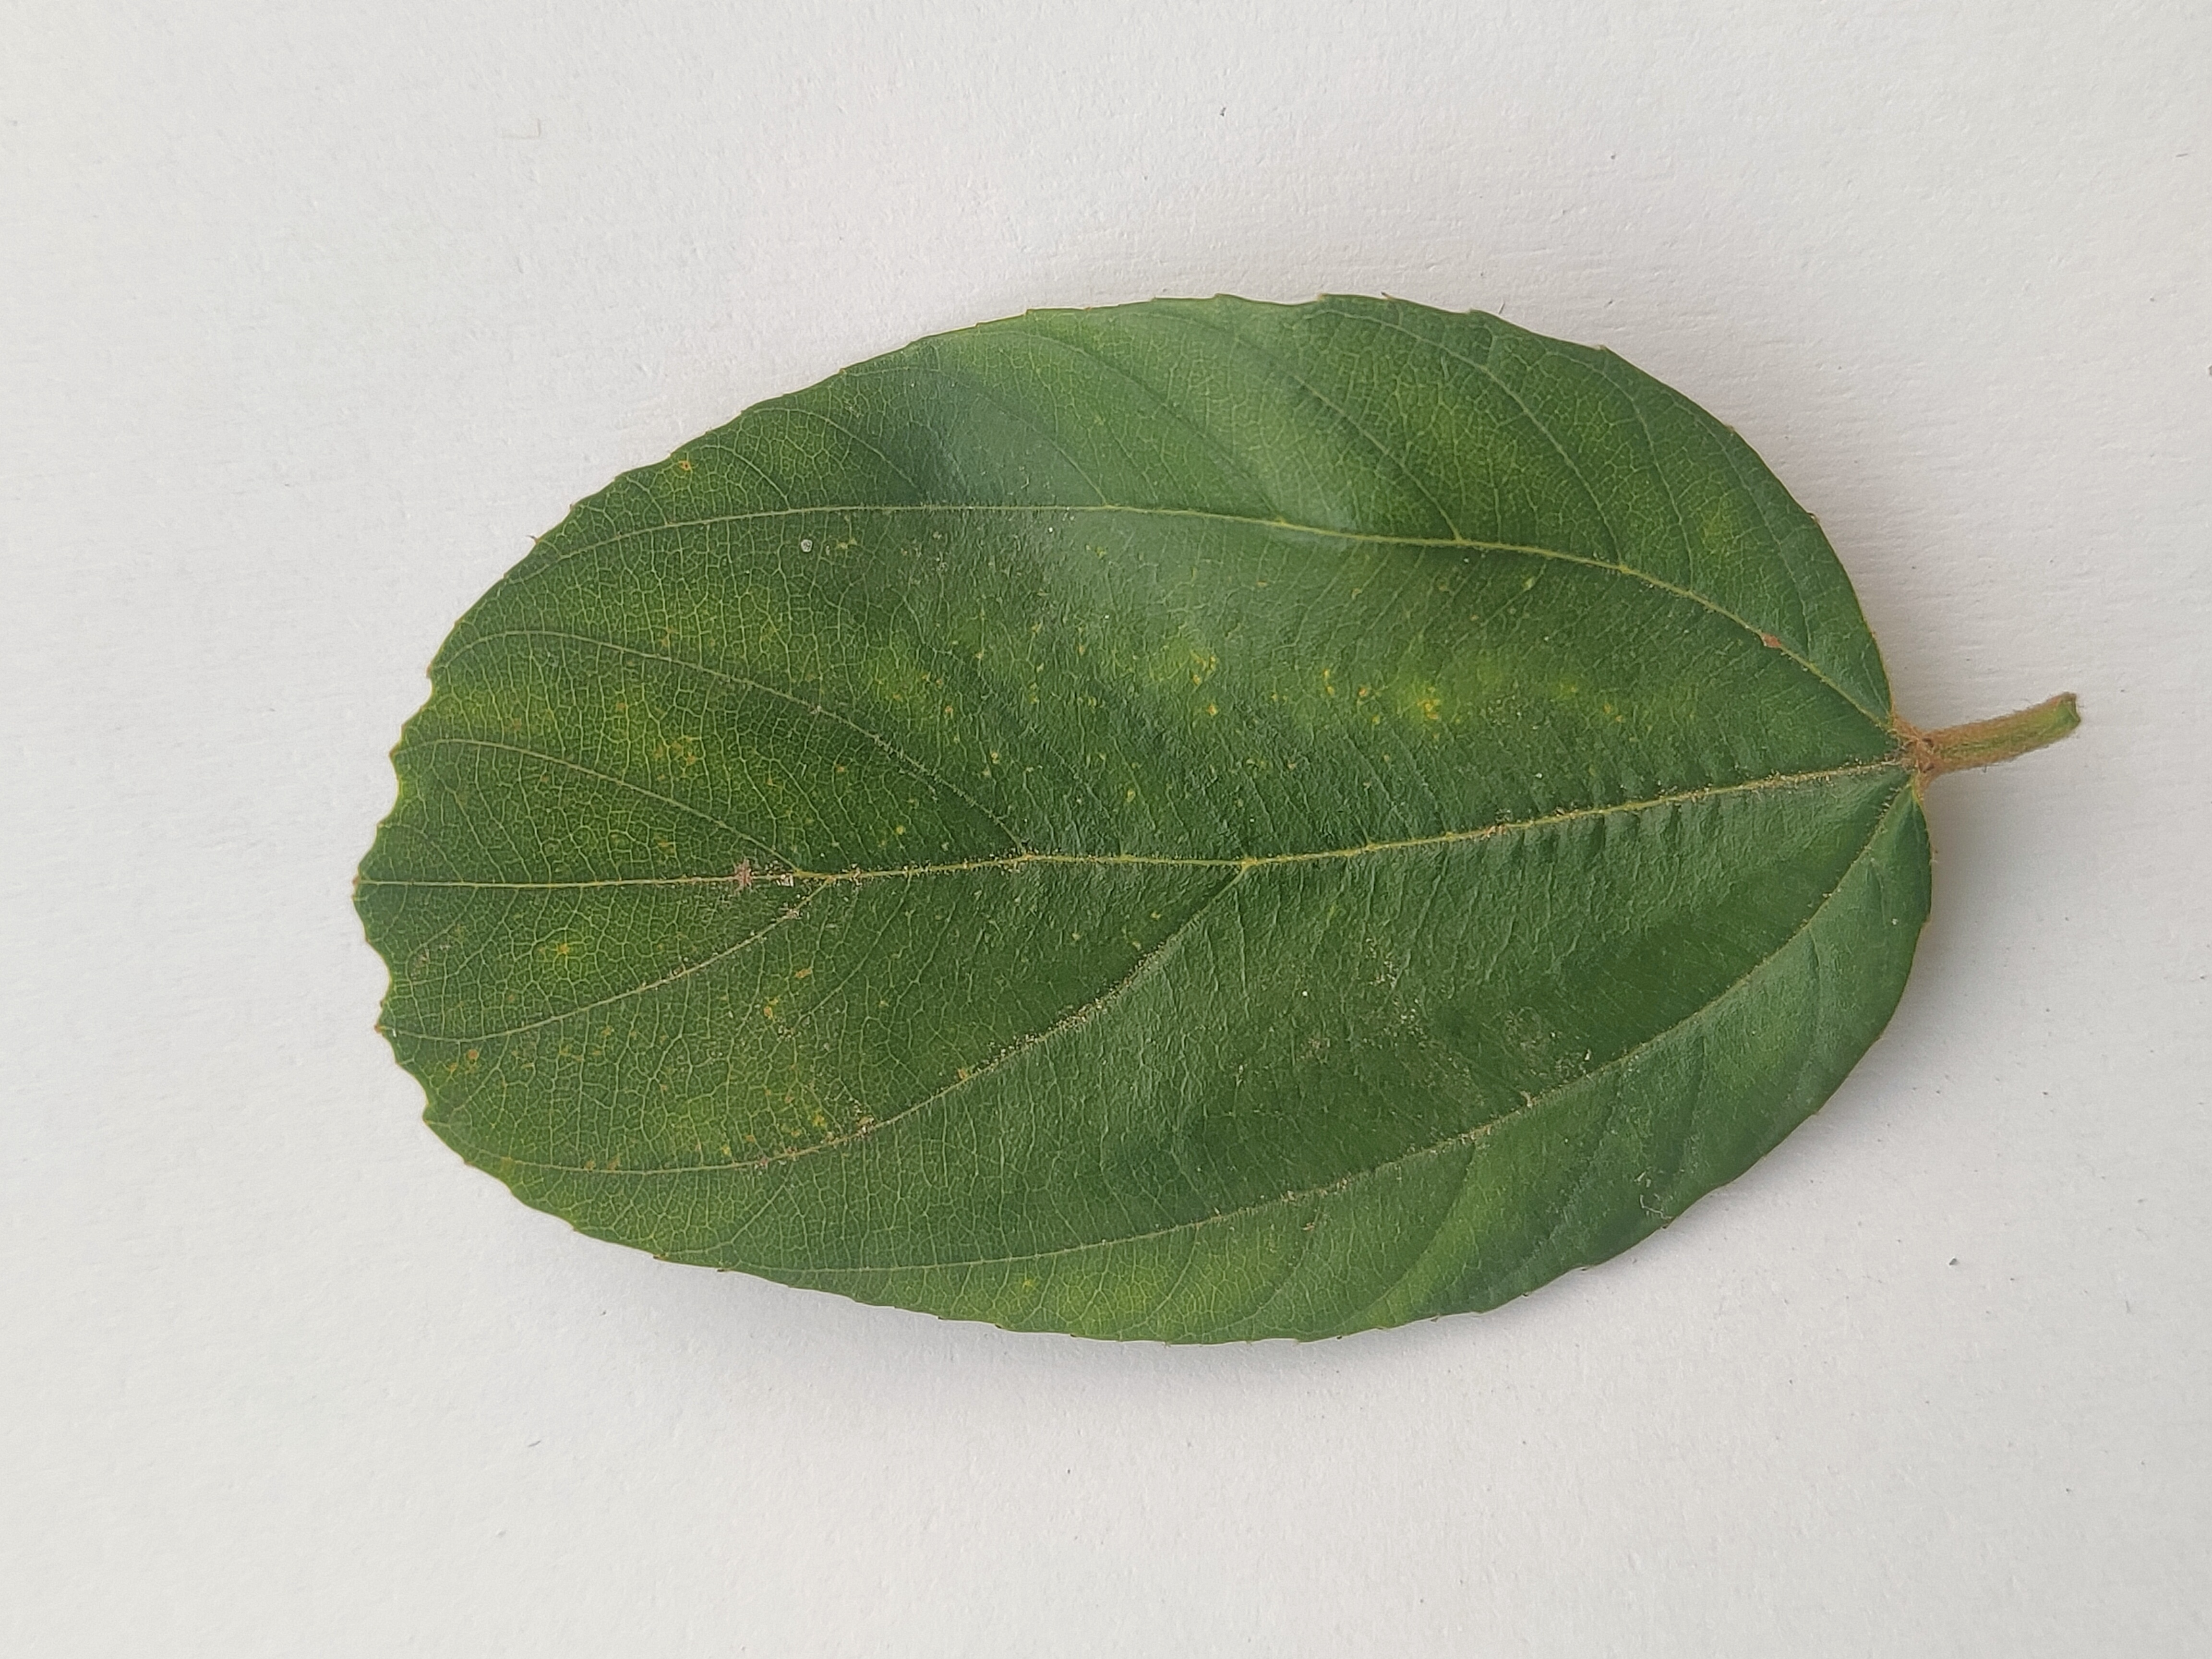
Leaf variety: Plum